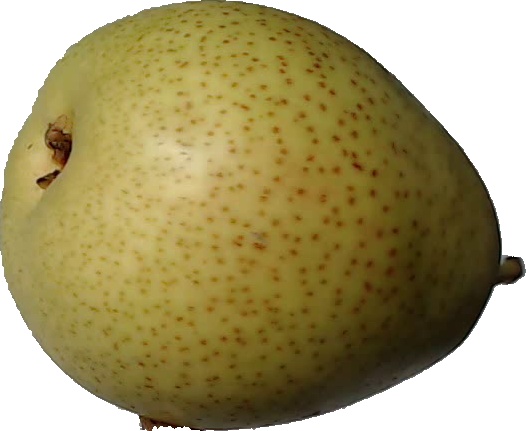
Label: pear_1